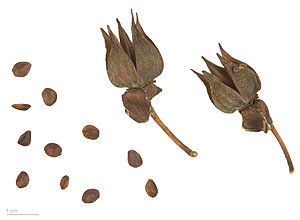
Stuartia
Stewartia koreana
Stuartia er en lille slægt med 8 arter, hvoraf de seks findes i Østasien og de to sidste i Nordamerika. Det er løvfældende buske eller små træer. Én art er dog stedsegrøn. Planterne har uregelmæssig vækst og krogede grene. Barken er meget karakteristisk, da den skaller af i urelmæssige flager, så stammer og ældre grene fremtræder i et plettet mønster af lysegult, orange, rødbrunt og gråbrunt. Bladene er spredtstillede og hele med savtakket rand. Overfladen er ofte blank. Blomsterne er store og regelmæssige med talrige støvdragere. Frugten er en tør, femrummet kapsel med op til 20 frø.